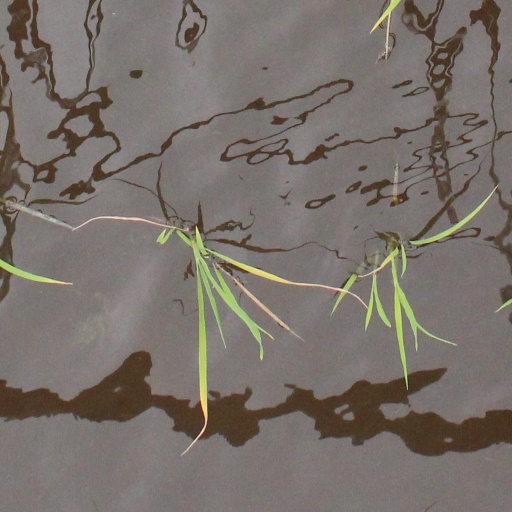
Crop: rice